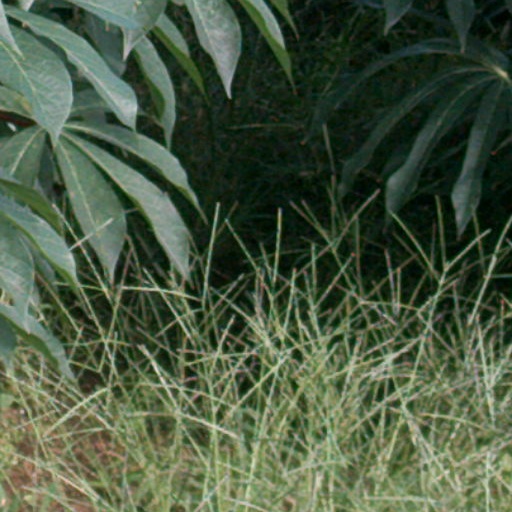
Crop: cassava